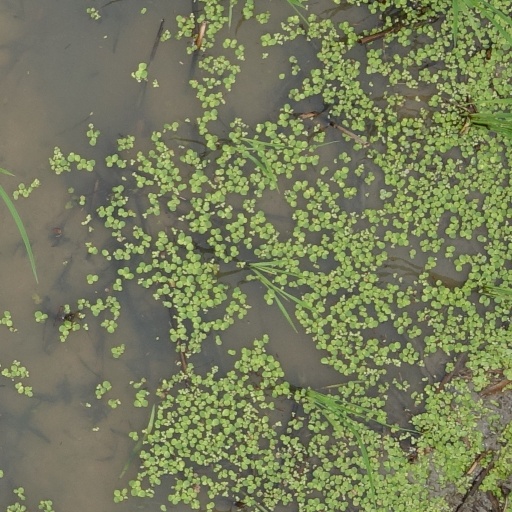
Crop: rice